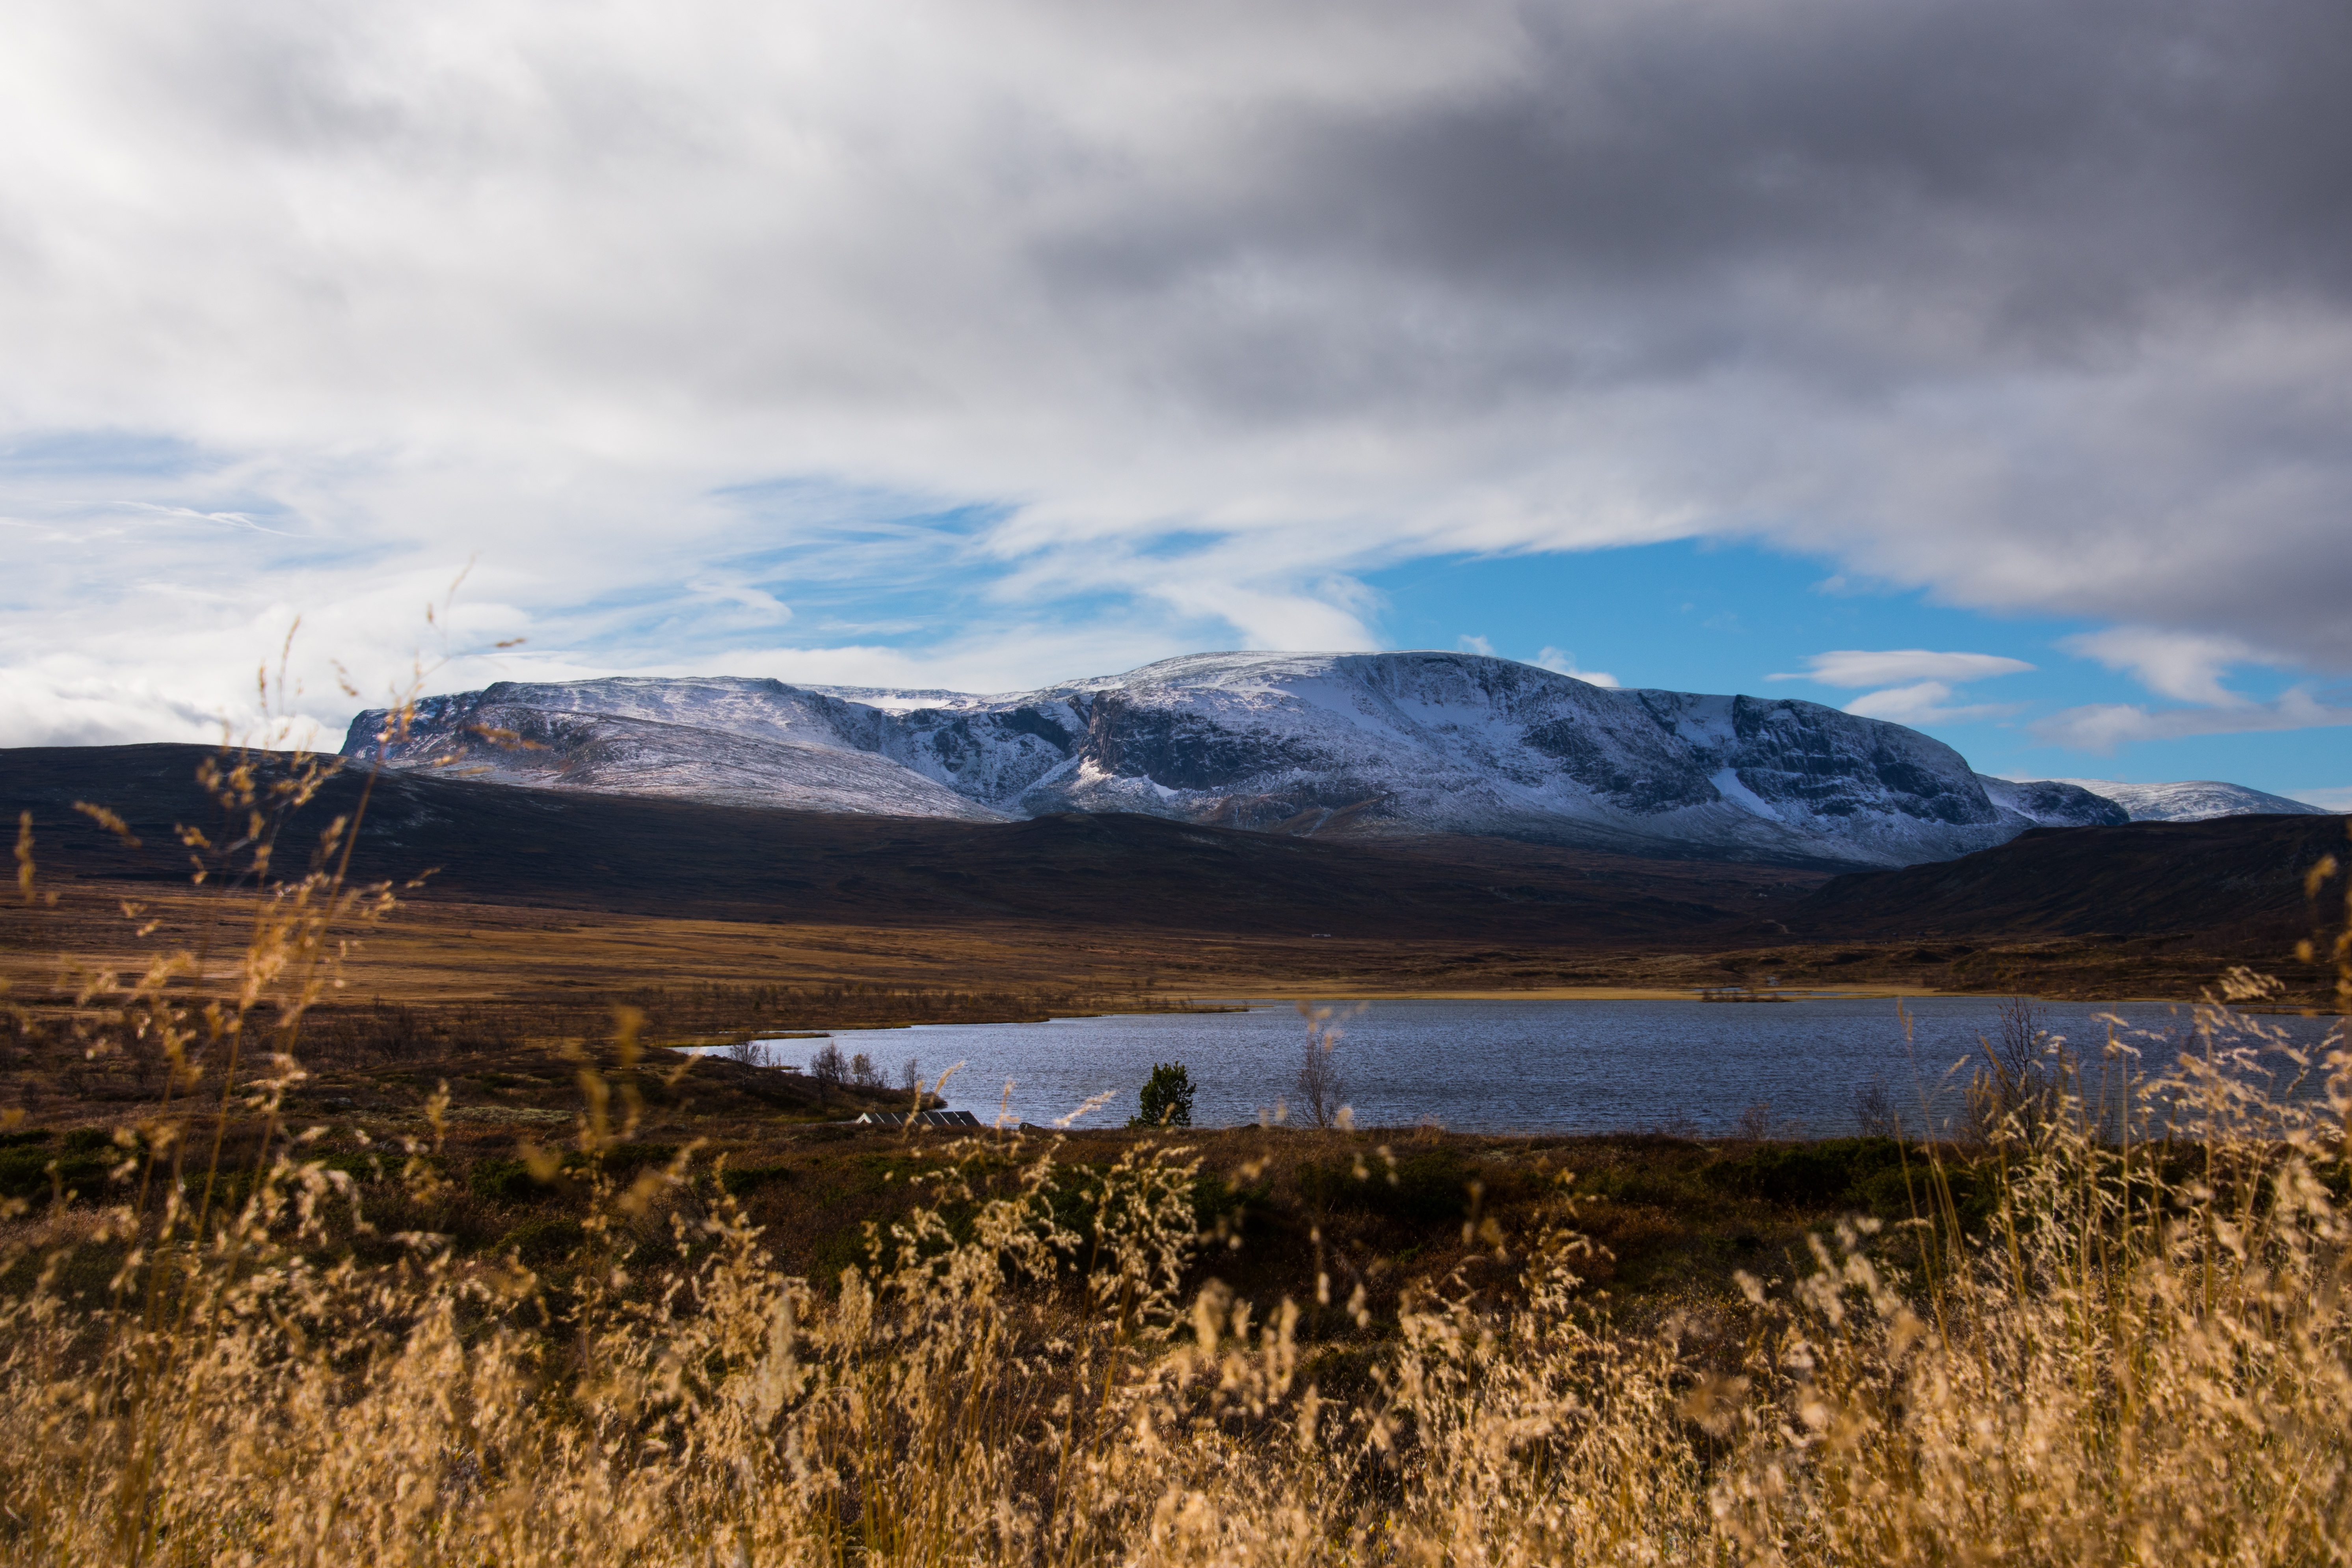
landscape, sea, nature, horizon, wilderness, mountain, snow, cloud, sky, sunrise, sunlight, morning, hill, lake, dawn, mountain range, dusk, evening, reflection, weather, plateau, fell, loch, rural area, landform, natural environment, geographical feature, atmospheric phenomenon, mountainous landforms